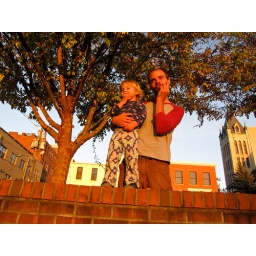
boys in the wall